Creep (Radiohead song)

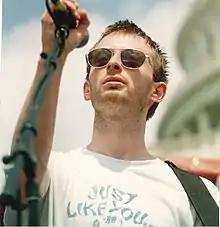
Thom Yorke in 1998

Following the release of "Pablo Honey", Radiohead spent two years touring in support of Belly, PJ Harvey and James. They performed "Creep" at every show, and came to resent it. O'Brien recalled: "We seemed to be living out the same four and a half minutes of our lives over and over again. It was incredibly stultifying." Yorke told "Rolling Stone" in 1993: "It's like it's not our song any more ... It feels like we're doing a cover." During Radiohead's first American tour, audience members would scream for "Creep", then leave after it was performed. Yorke said the success "gagged" them and almost caused them to break up; they felt they were being judged on a single song. Radiohead were determined to move on rather than "repeat that small moment of [our] lives forevermore".